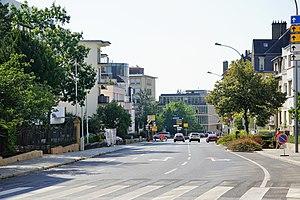
Luxemboug, Boulevard Grande-duchesse Charlotte, à hauteur de la Place Winston-Churchill. Vue en direction sud.